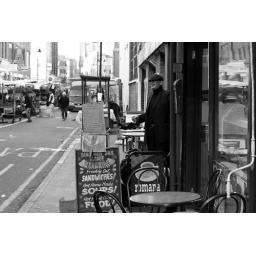
character number 1: man standing in doorway dressed as a cat burglar